History of Protestantism

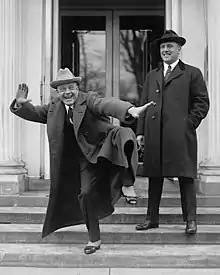
Billy Sunday at the White House, Washington, D.C., 1922

Historian Kenneth Scott Latourette argues that the outlook for Protestantism at the start of the 19th century was discouraging. It was a regional religion based in northwestern Europe, with an outpost in the sparsely settled United States. It was closely allied with government, as in Scandinavia, the Netherlands, Prussia, and especially Great Britain. The alliance came at the expense of independence, as the government made the basic policy decisions, down to such details as the salaries of ministers and location of new churches.